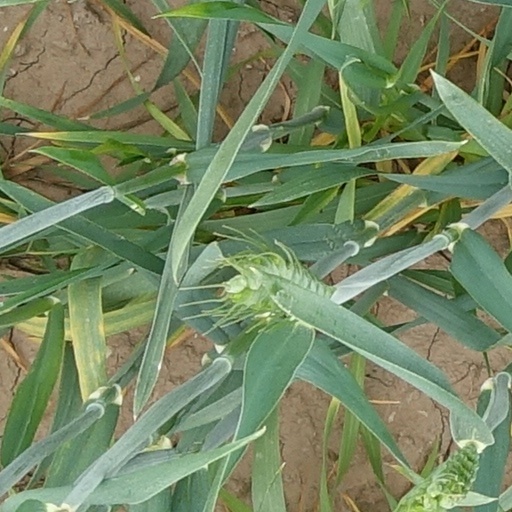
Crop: wheat